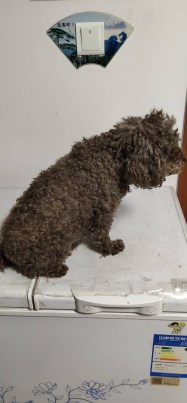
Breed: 7449-n000128-teddy